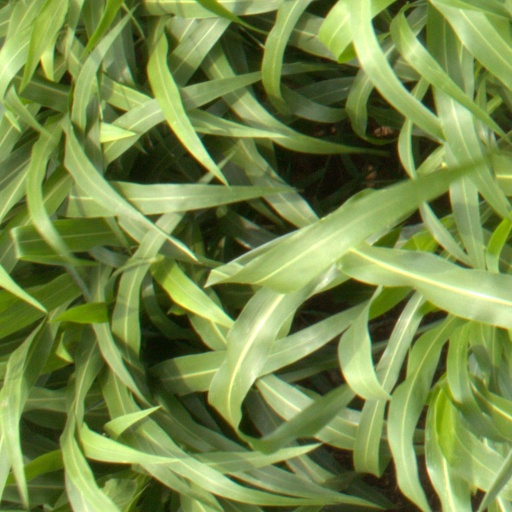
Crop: sorghum